Folla Rule

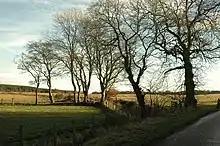
Red Burn near Folla Rule

Folla Rule is a hamlet in Aberdeenshire, Scotland, on the site of the 1376 chapel of St Rule at Folla. Another church, St George's Episcopal, was built in 1796. It has been altered several times, with a new north arcade, lengthened chancel (by Arthur Clyne in 1897), and finally into a house. The rectory, dating to 1800, is "a substantial classical building with red sandstone dressings". It also has a rectangular fanlight.